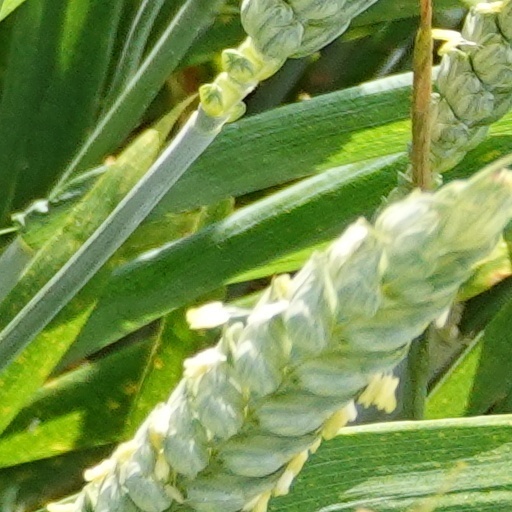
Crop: wheat